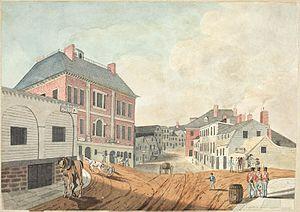
La rue Lower Water, vue depuis la porte de la garde, Halifax (Nouvelle-Écosse), juin 1823.
La municipalité régionale d'Halifax, communément appelée Halifax est la capitale de la province canadienne de Nouvelle-Écosse. Elle est aussi le siège de la Couronne provinciale de Nouvelle-Écosse et la plus grande municipalité des provinces de l'Atlantique.